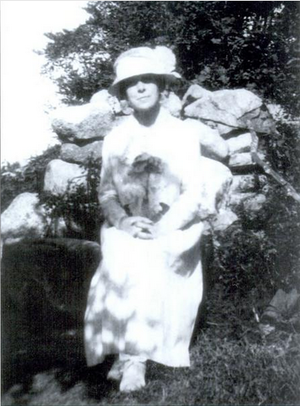
Mary Brewster Hazelton, née le 23 novembre 1868 et morte le 13 septembre 1953, est une peintre portraitiste américaine. Elle fut notamment la première femme à remporter un prix ouvert aux femmes et aux hommes aux États-Unis en remportant le Prix Hallgarten de l'Académie américaine de design en 1896. Ses portraits sont exposés au Massachusetts State House, à l'Université Harvard, au Peabody Essex Museum ou encore au siège de la société historique Wellesley. De son vivant, elle fut affiliée à la société d'artistes Wellesley qu'elle co-créa et à la guilde des artistes de Boston dont elle fut un membre honorifique. Elle vécut une grande partie de sa vie avec ses sœurs dans la propriété familiale à Wellesley.